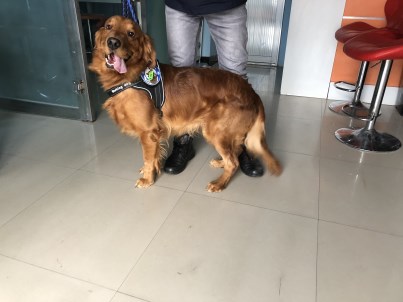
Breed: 5355-n000126-golden_retriever